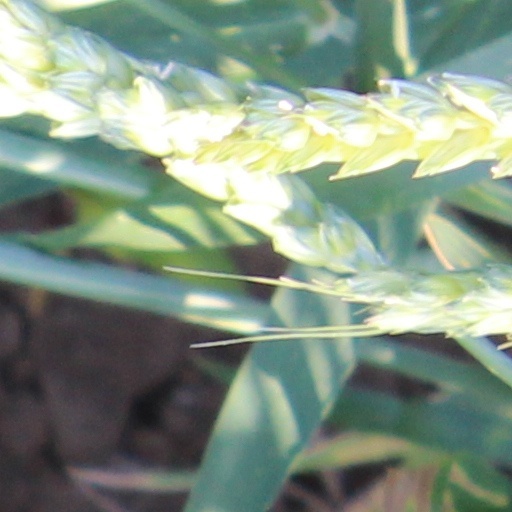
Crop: wheat